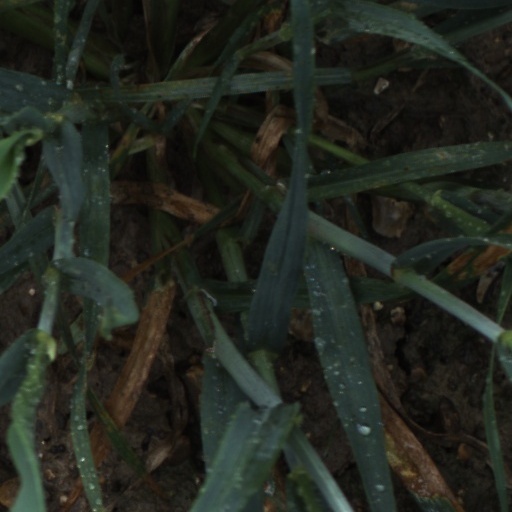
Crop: wheat